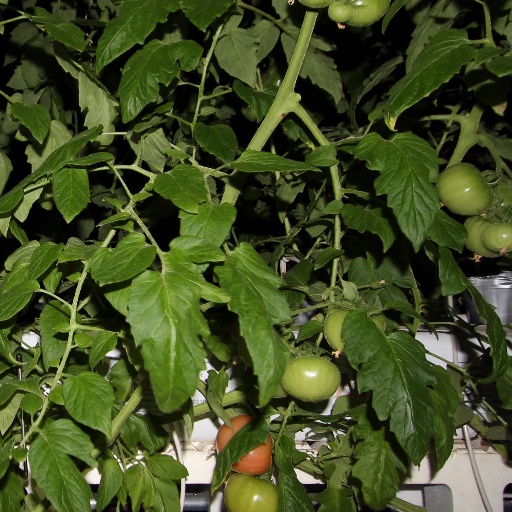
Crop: tomato